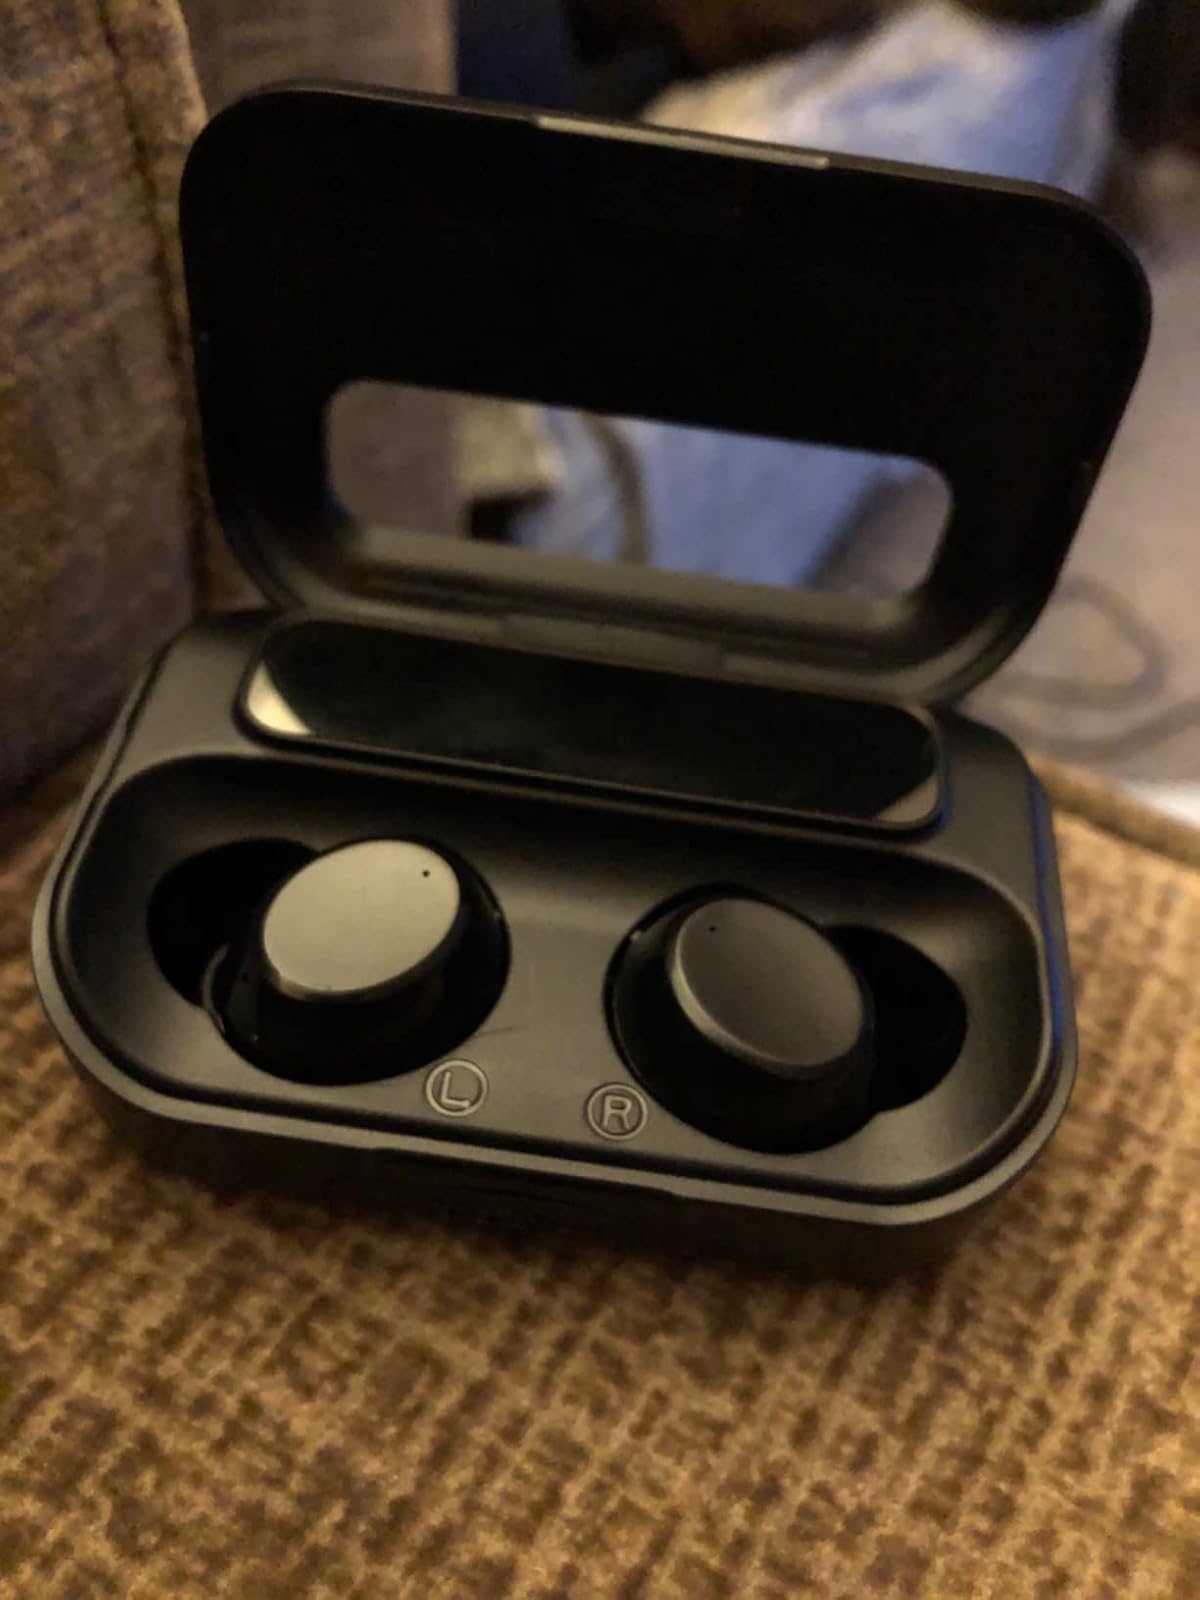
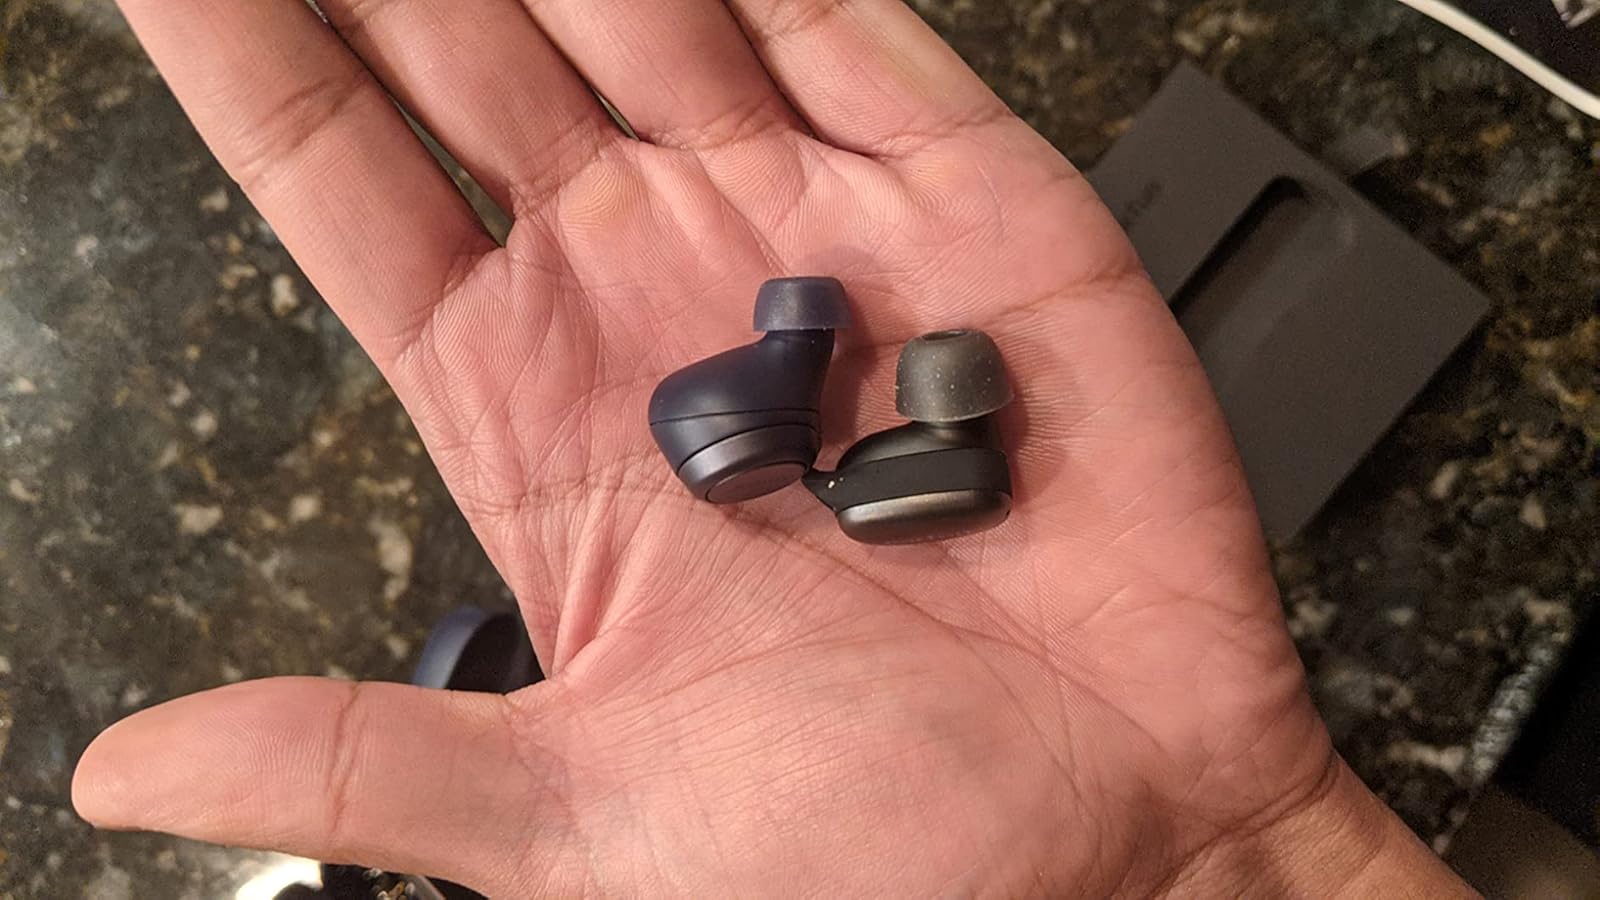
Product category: earbuds
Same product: no